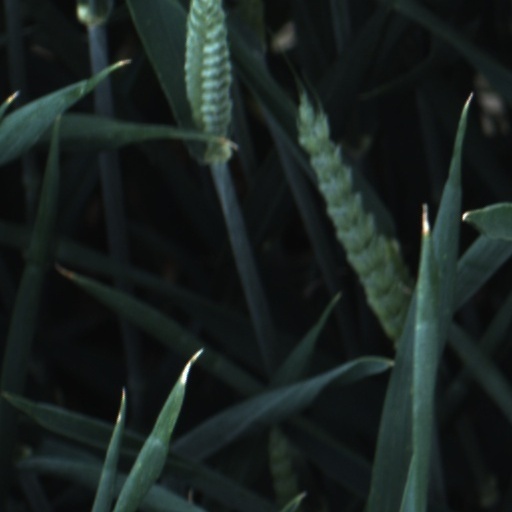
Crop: wheat